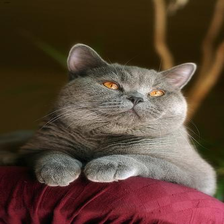
Species: cat
Breed: British Shorthair